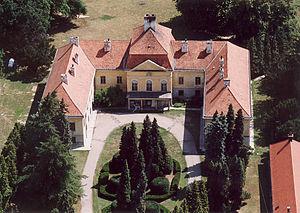
Iharosberény est un village et une commune du comitat de Somogy en Hongrie.